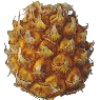
Label: Pineapple Mini 1